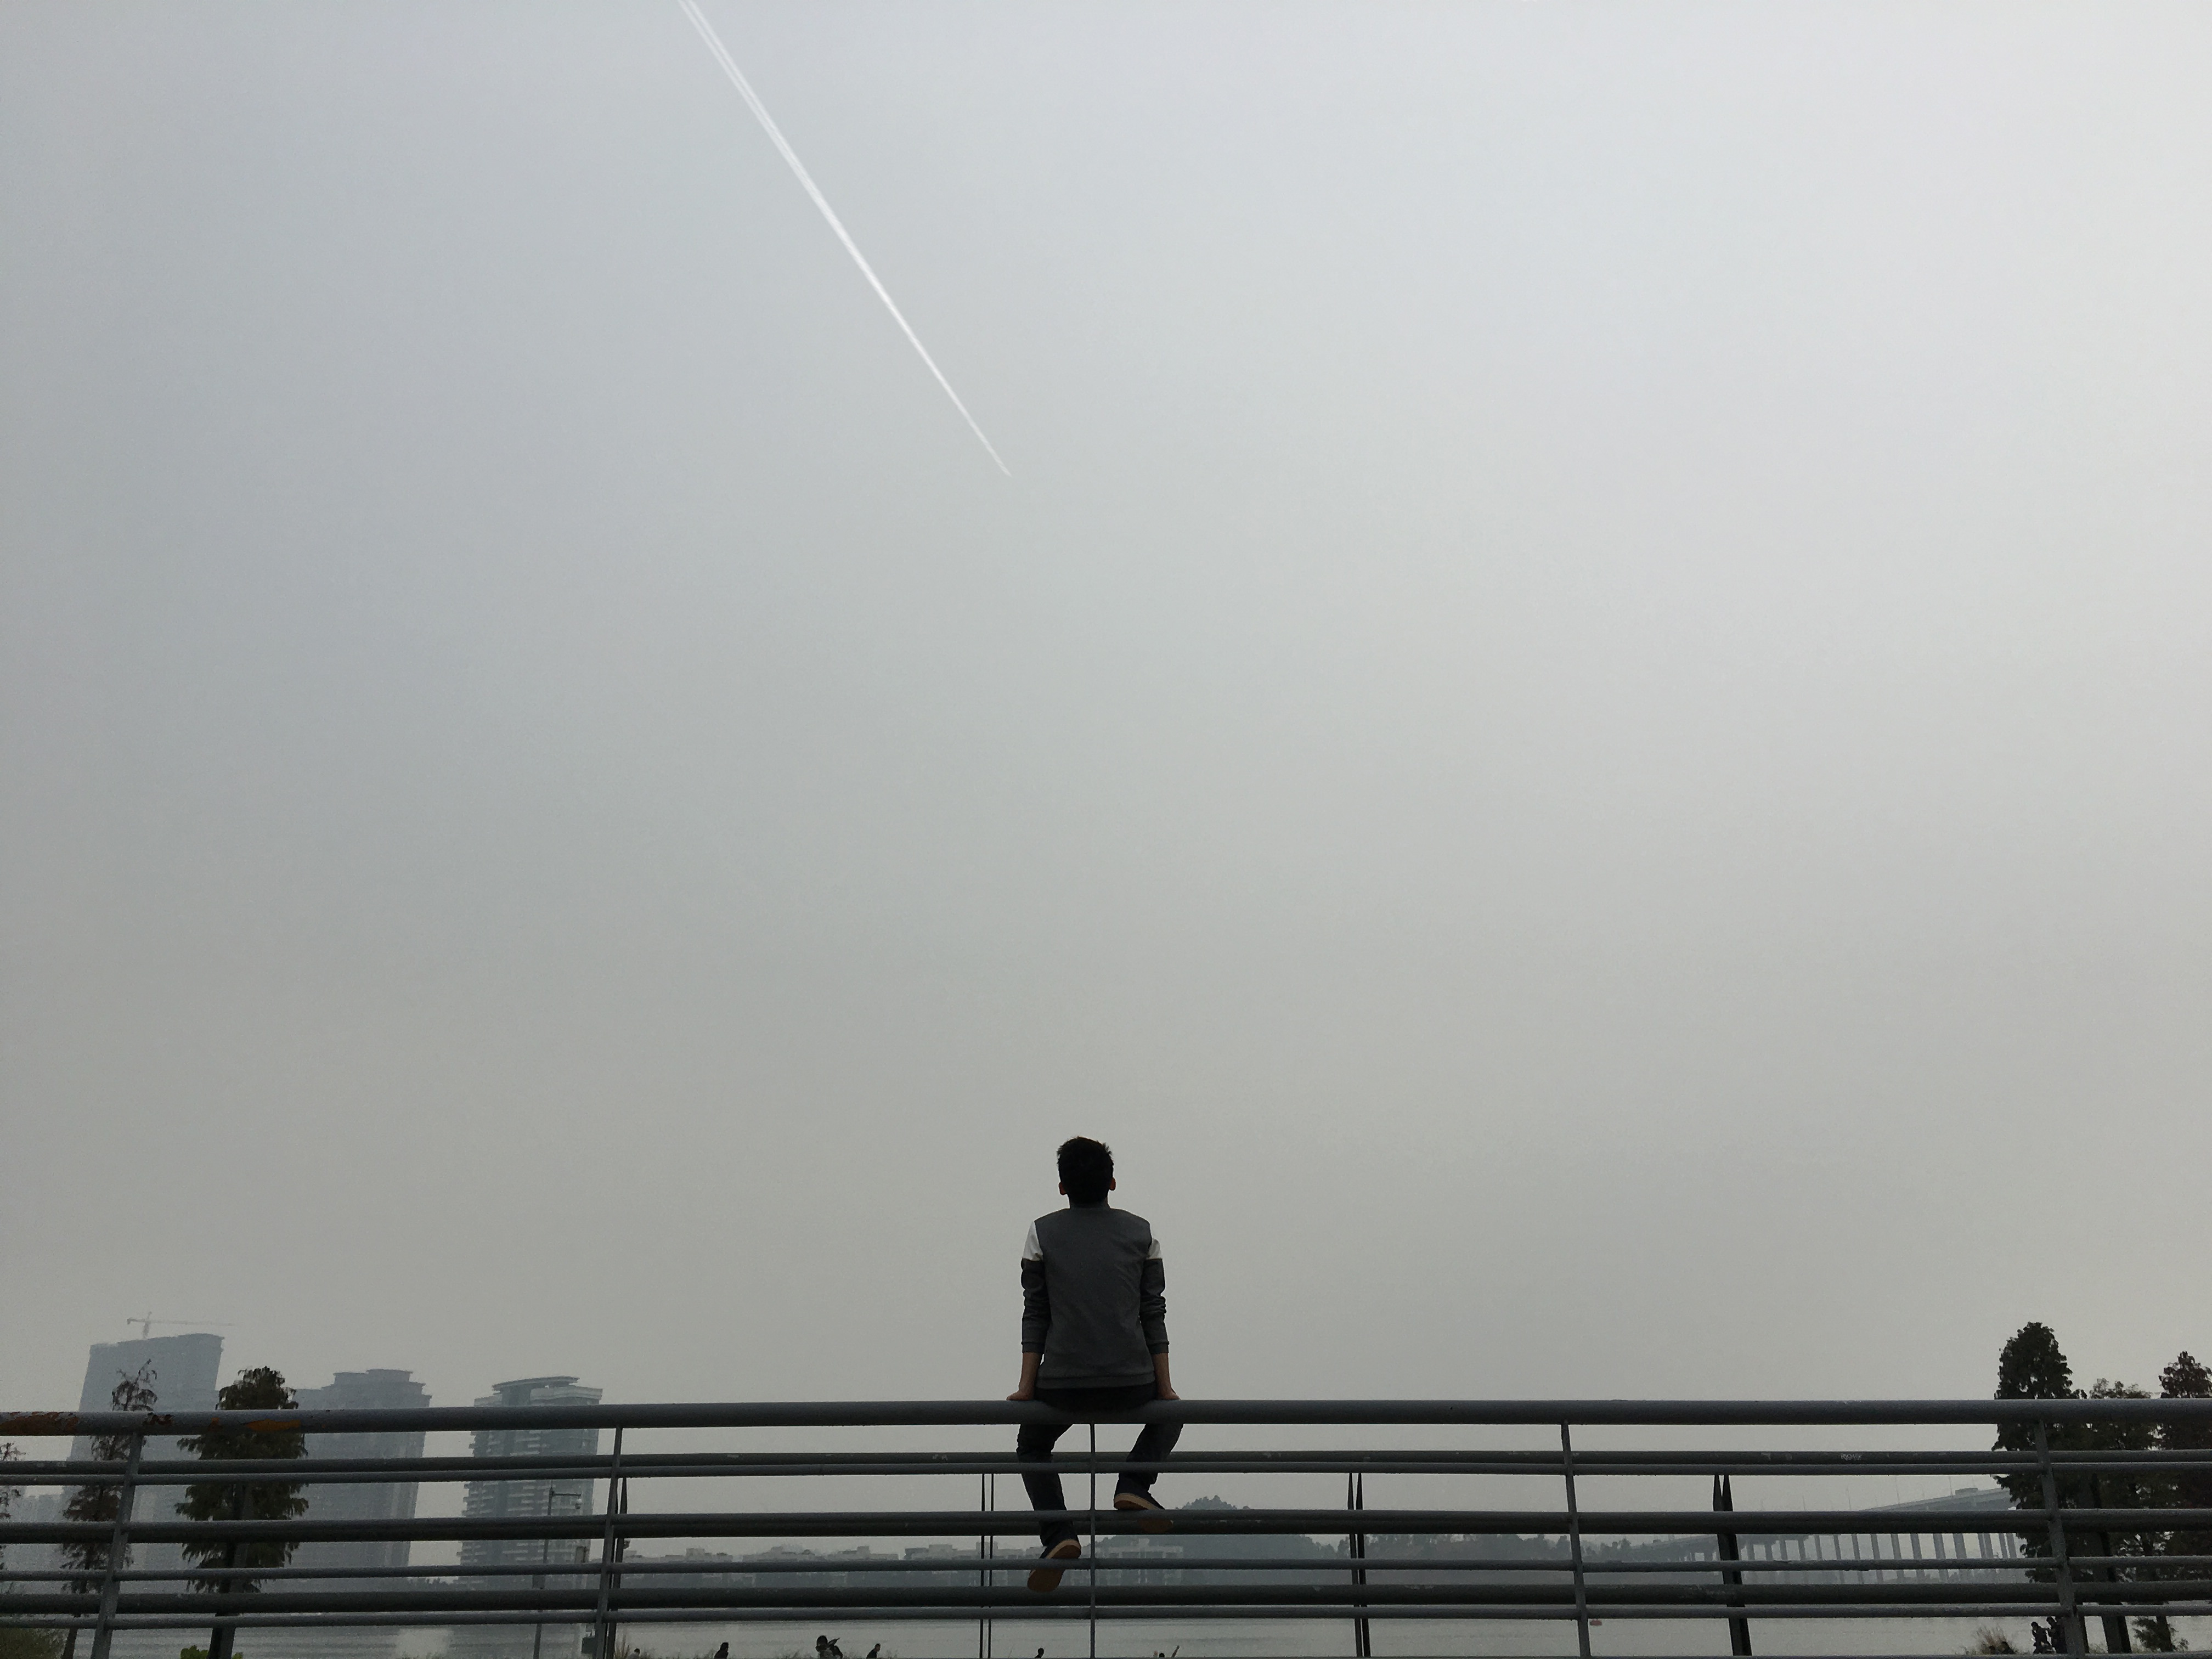
people, sky, bridge, morning, rain, wind, male, line, weather, haze, lonely, rear view, sad, riverside, a separate, the urban landscape, guangzhou university city, atmospheric phenomenon, atmosphere of earth